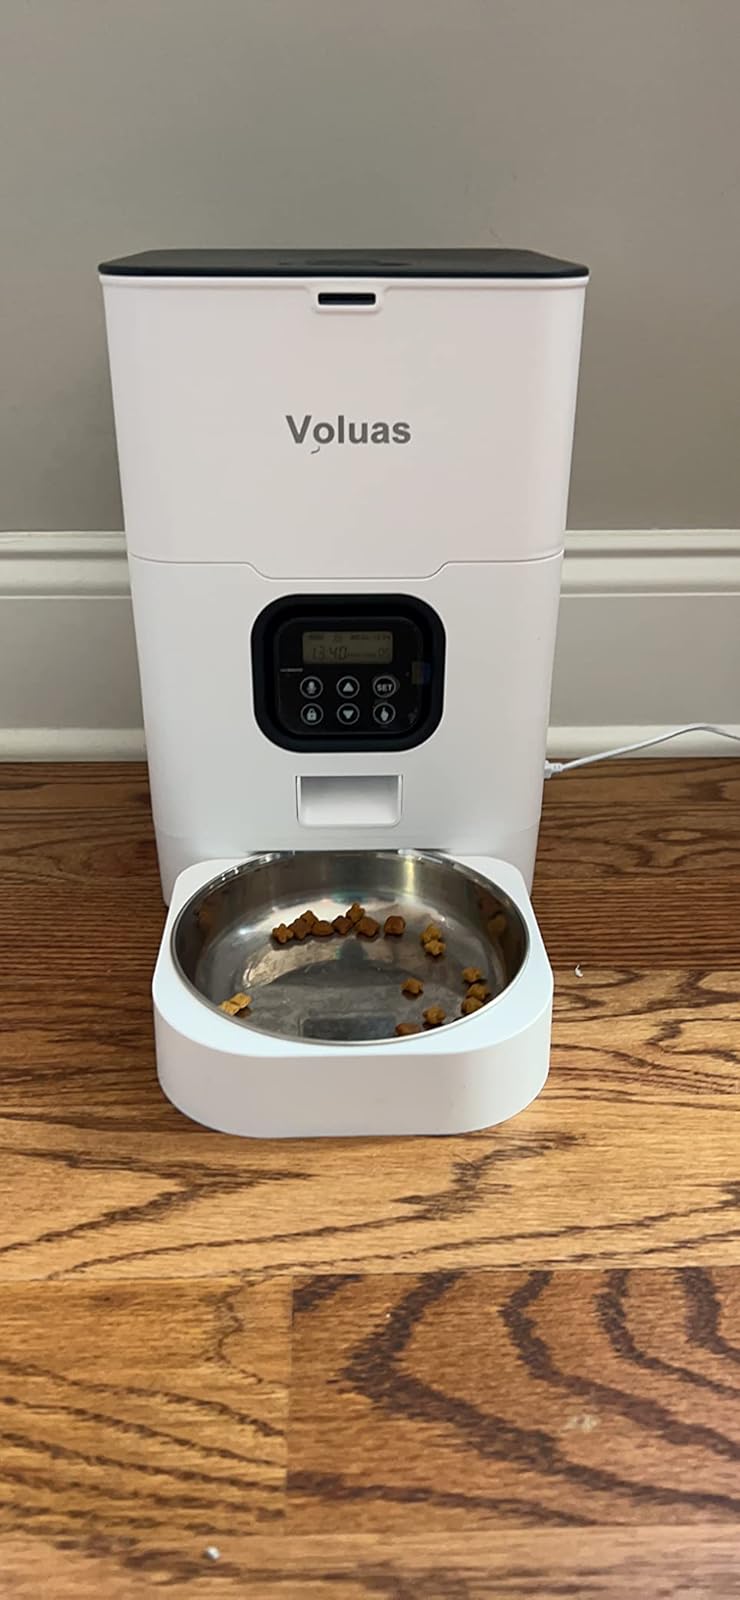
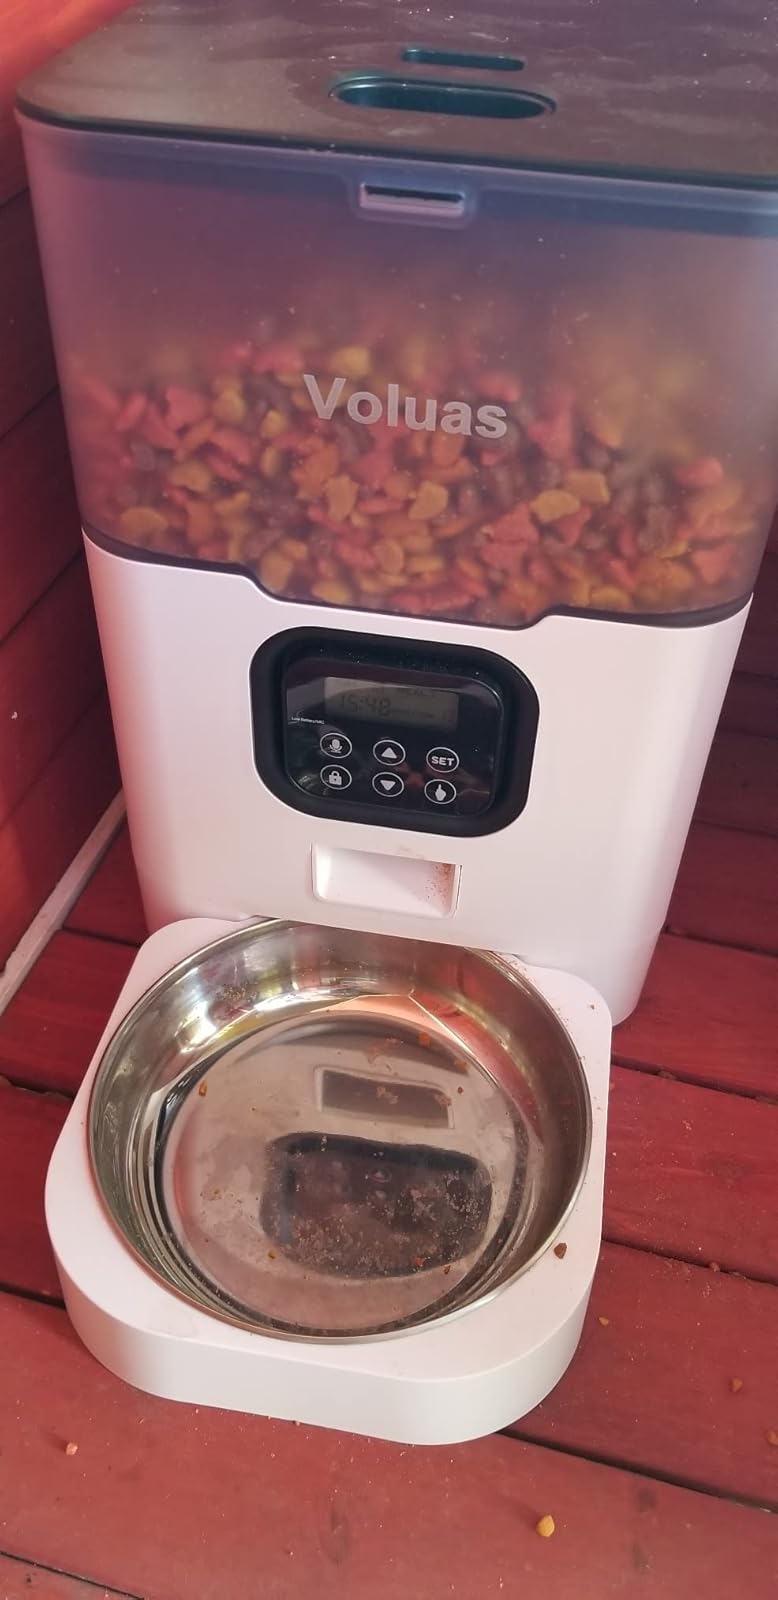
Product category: items_feeder
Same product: no